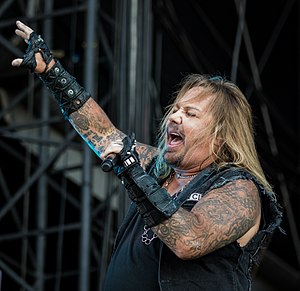
Vince Neil
Vince Neil var forsanger for bandet Mötley Crüe.